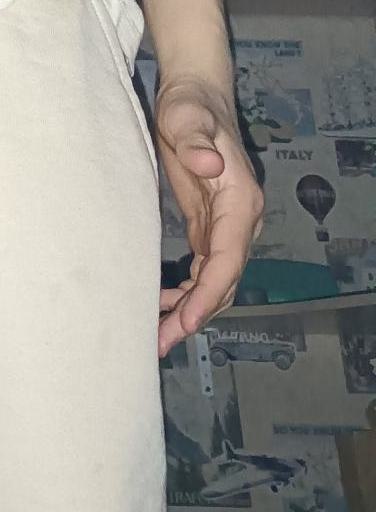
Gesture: no_gesture